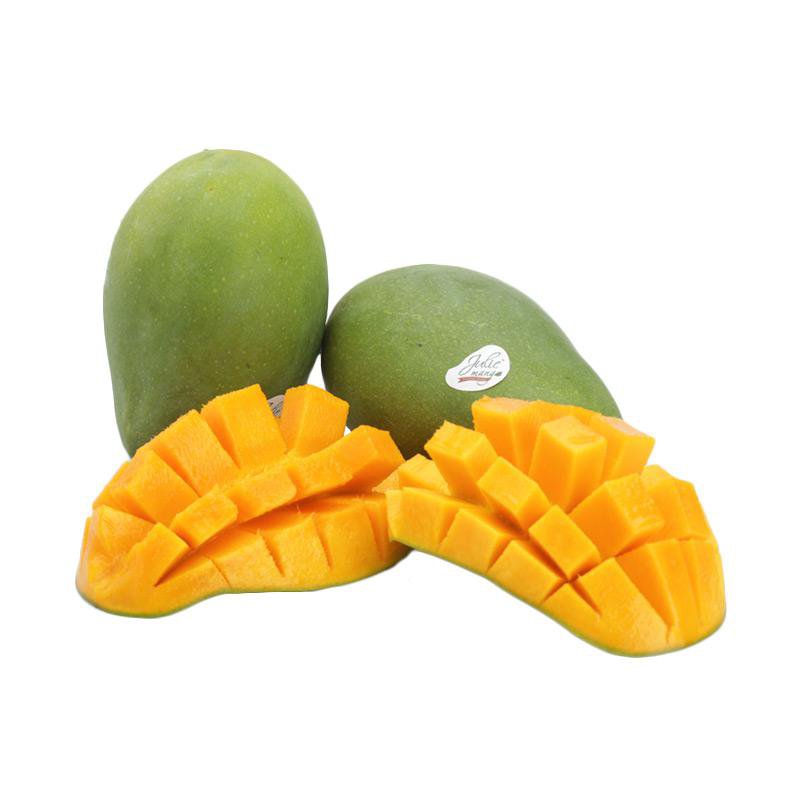
Label: Mango